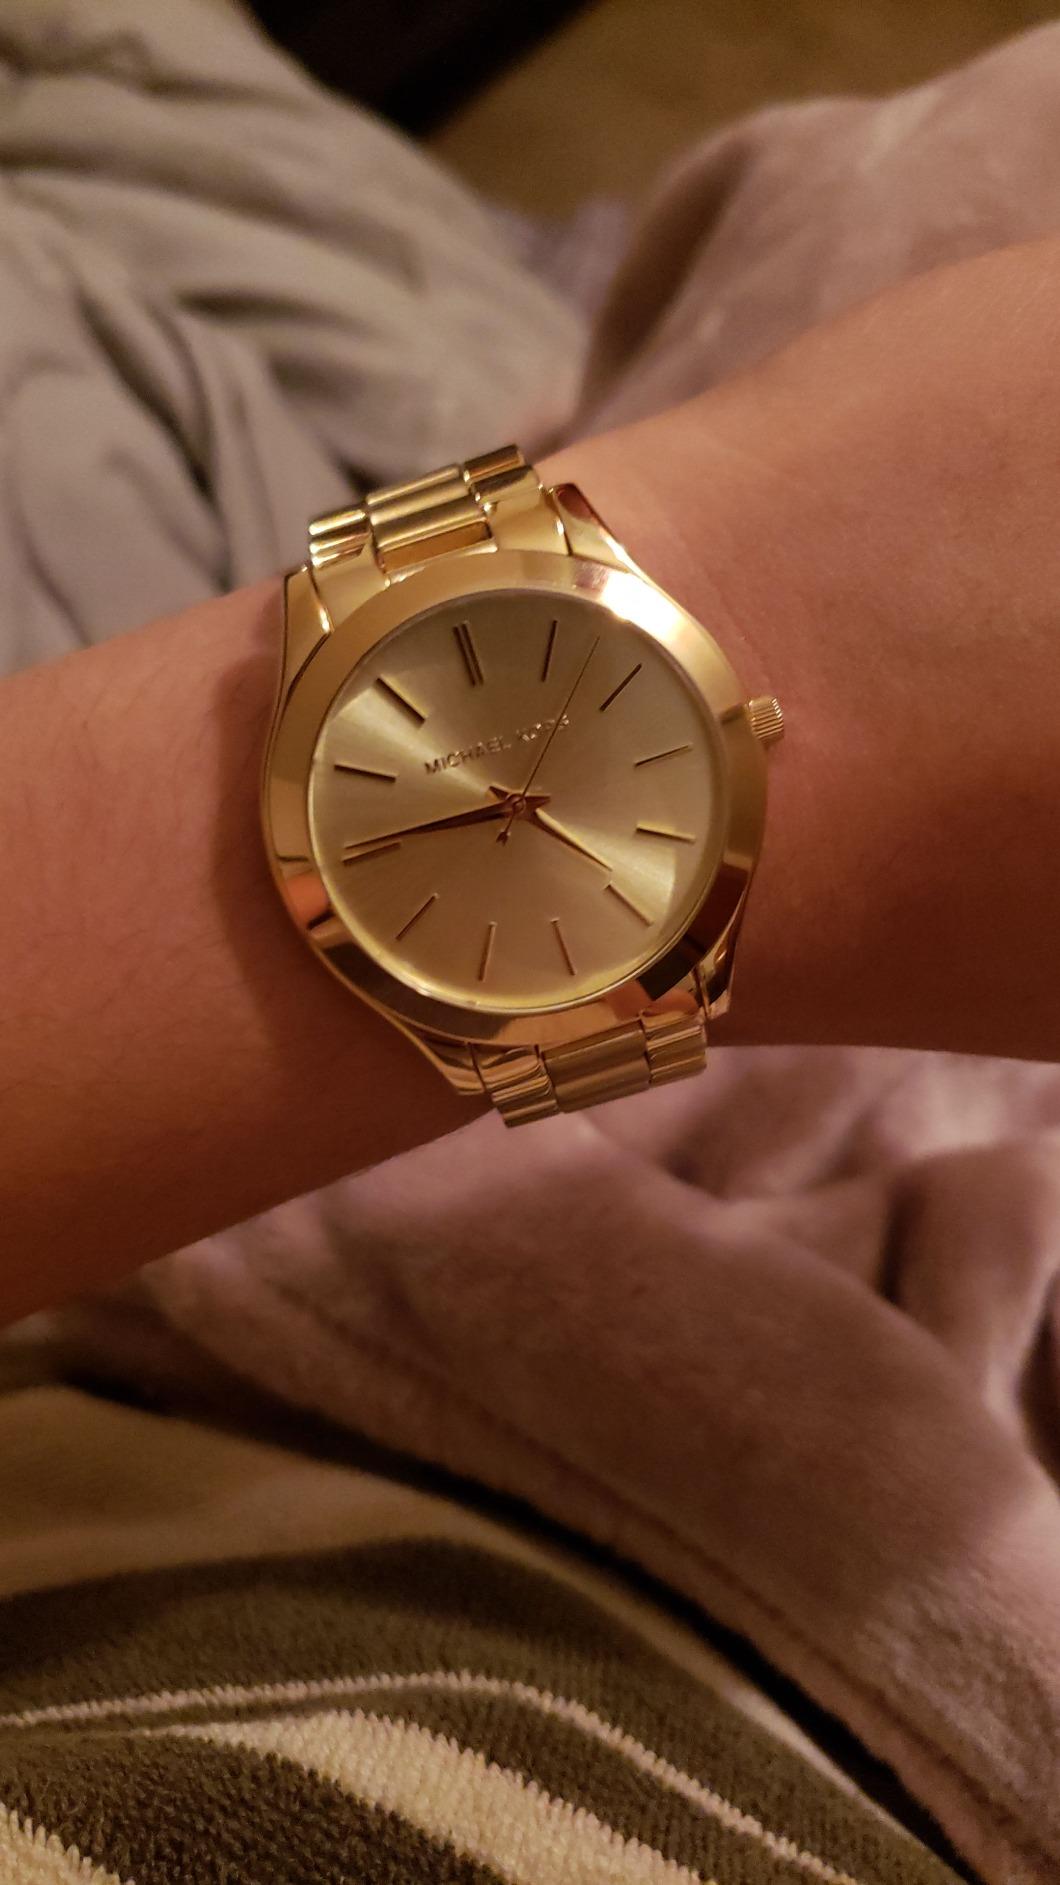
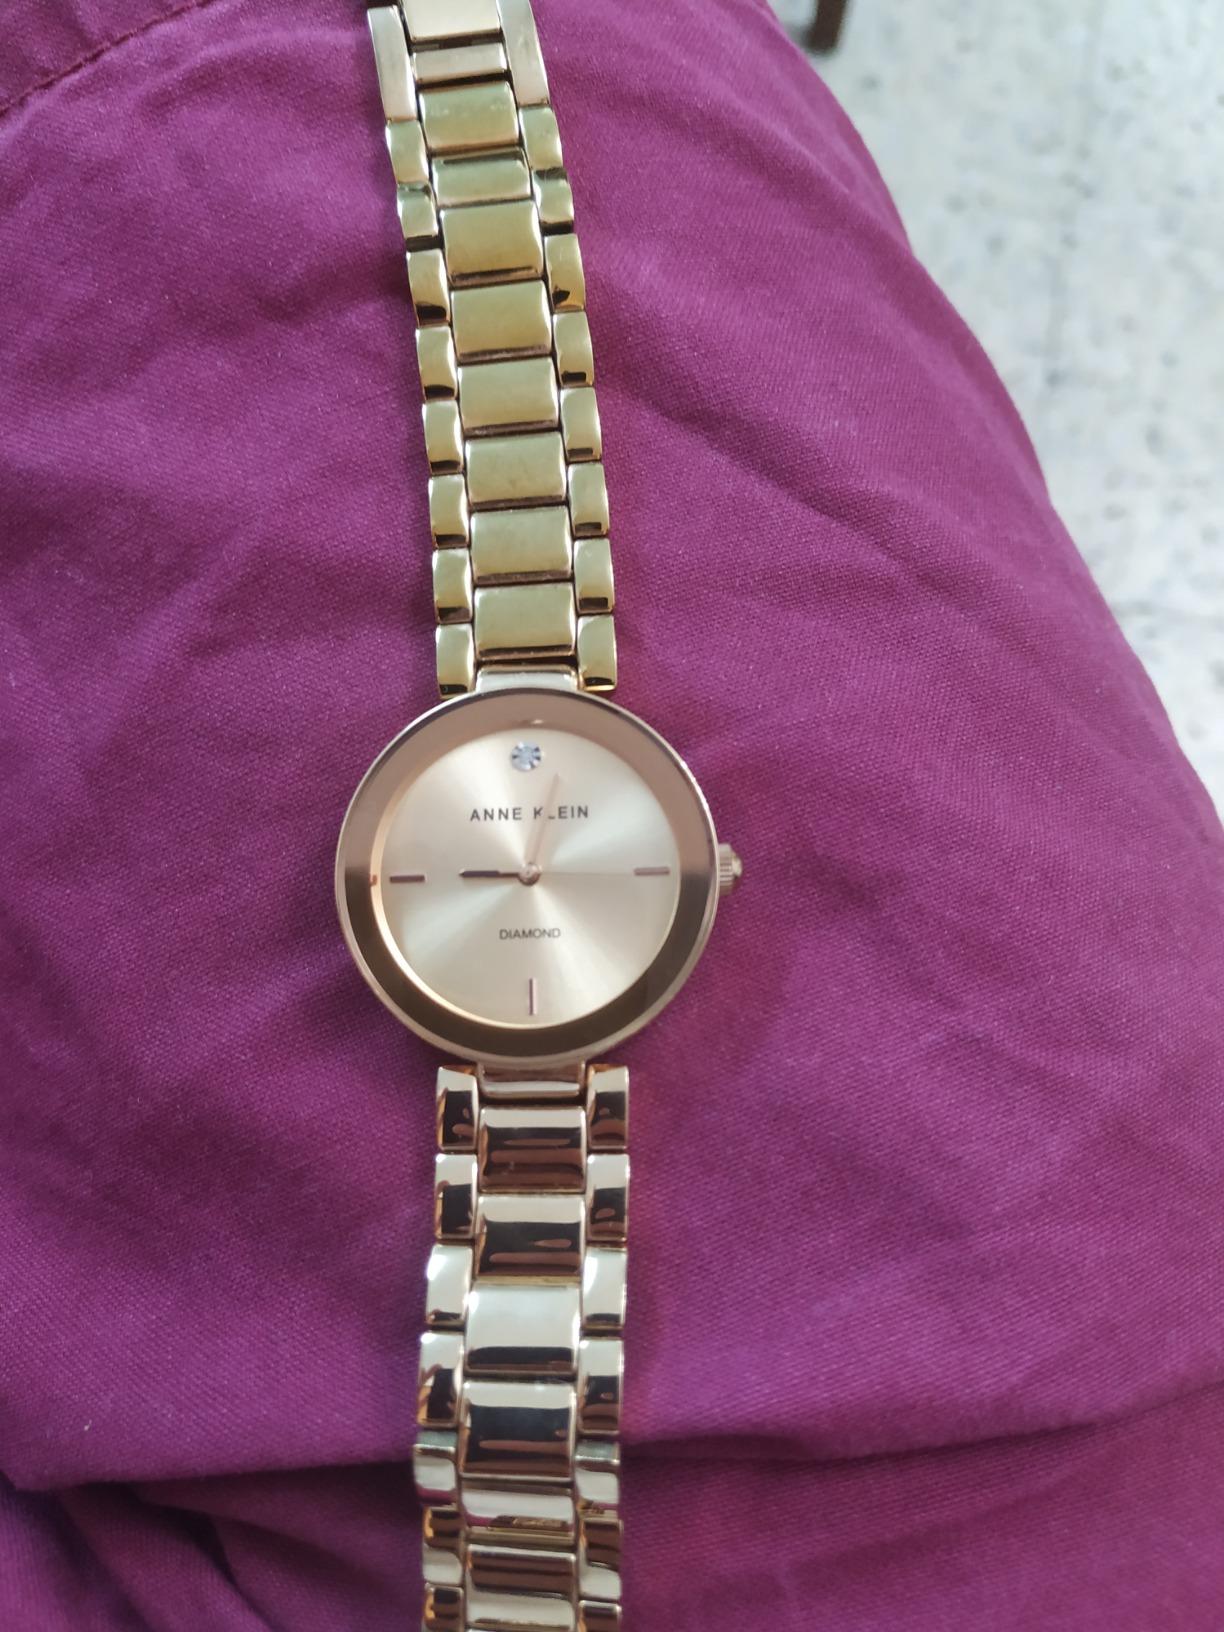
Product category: accessories_watch
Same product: no